Honda in motorsport

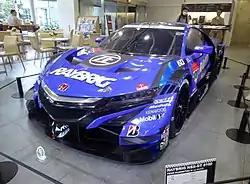
The championship-winning Raybrig NSX-GT from 2018

New regulations for 2014 allowed mid-engined cars again and required all cars to use 2.0L turbocharged inline-four engines. Honda introduced the NSX Concept-GT that had a hybrid system, unlike its competitors. It was based on the concept version of the second-gen NSX. The car got its first win at Fuji in 2014 and finished third in the standings in 2015. The hybrid system was removed for 2016 and the car became uncompetitive, not winning a race at all, and only achieving three podiums and one pole position during the 2016 season.